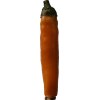
Label: pepper